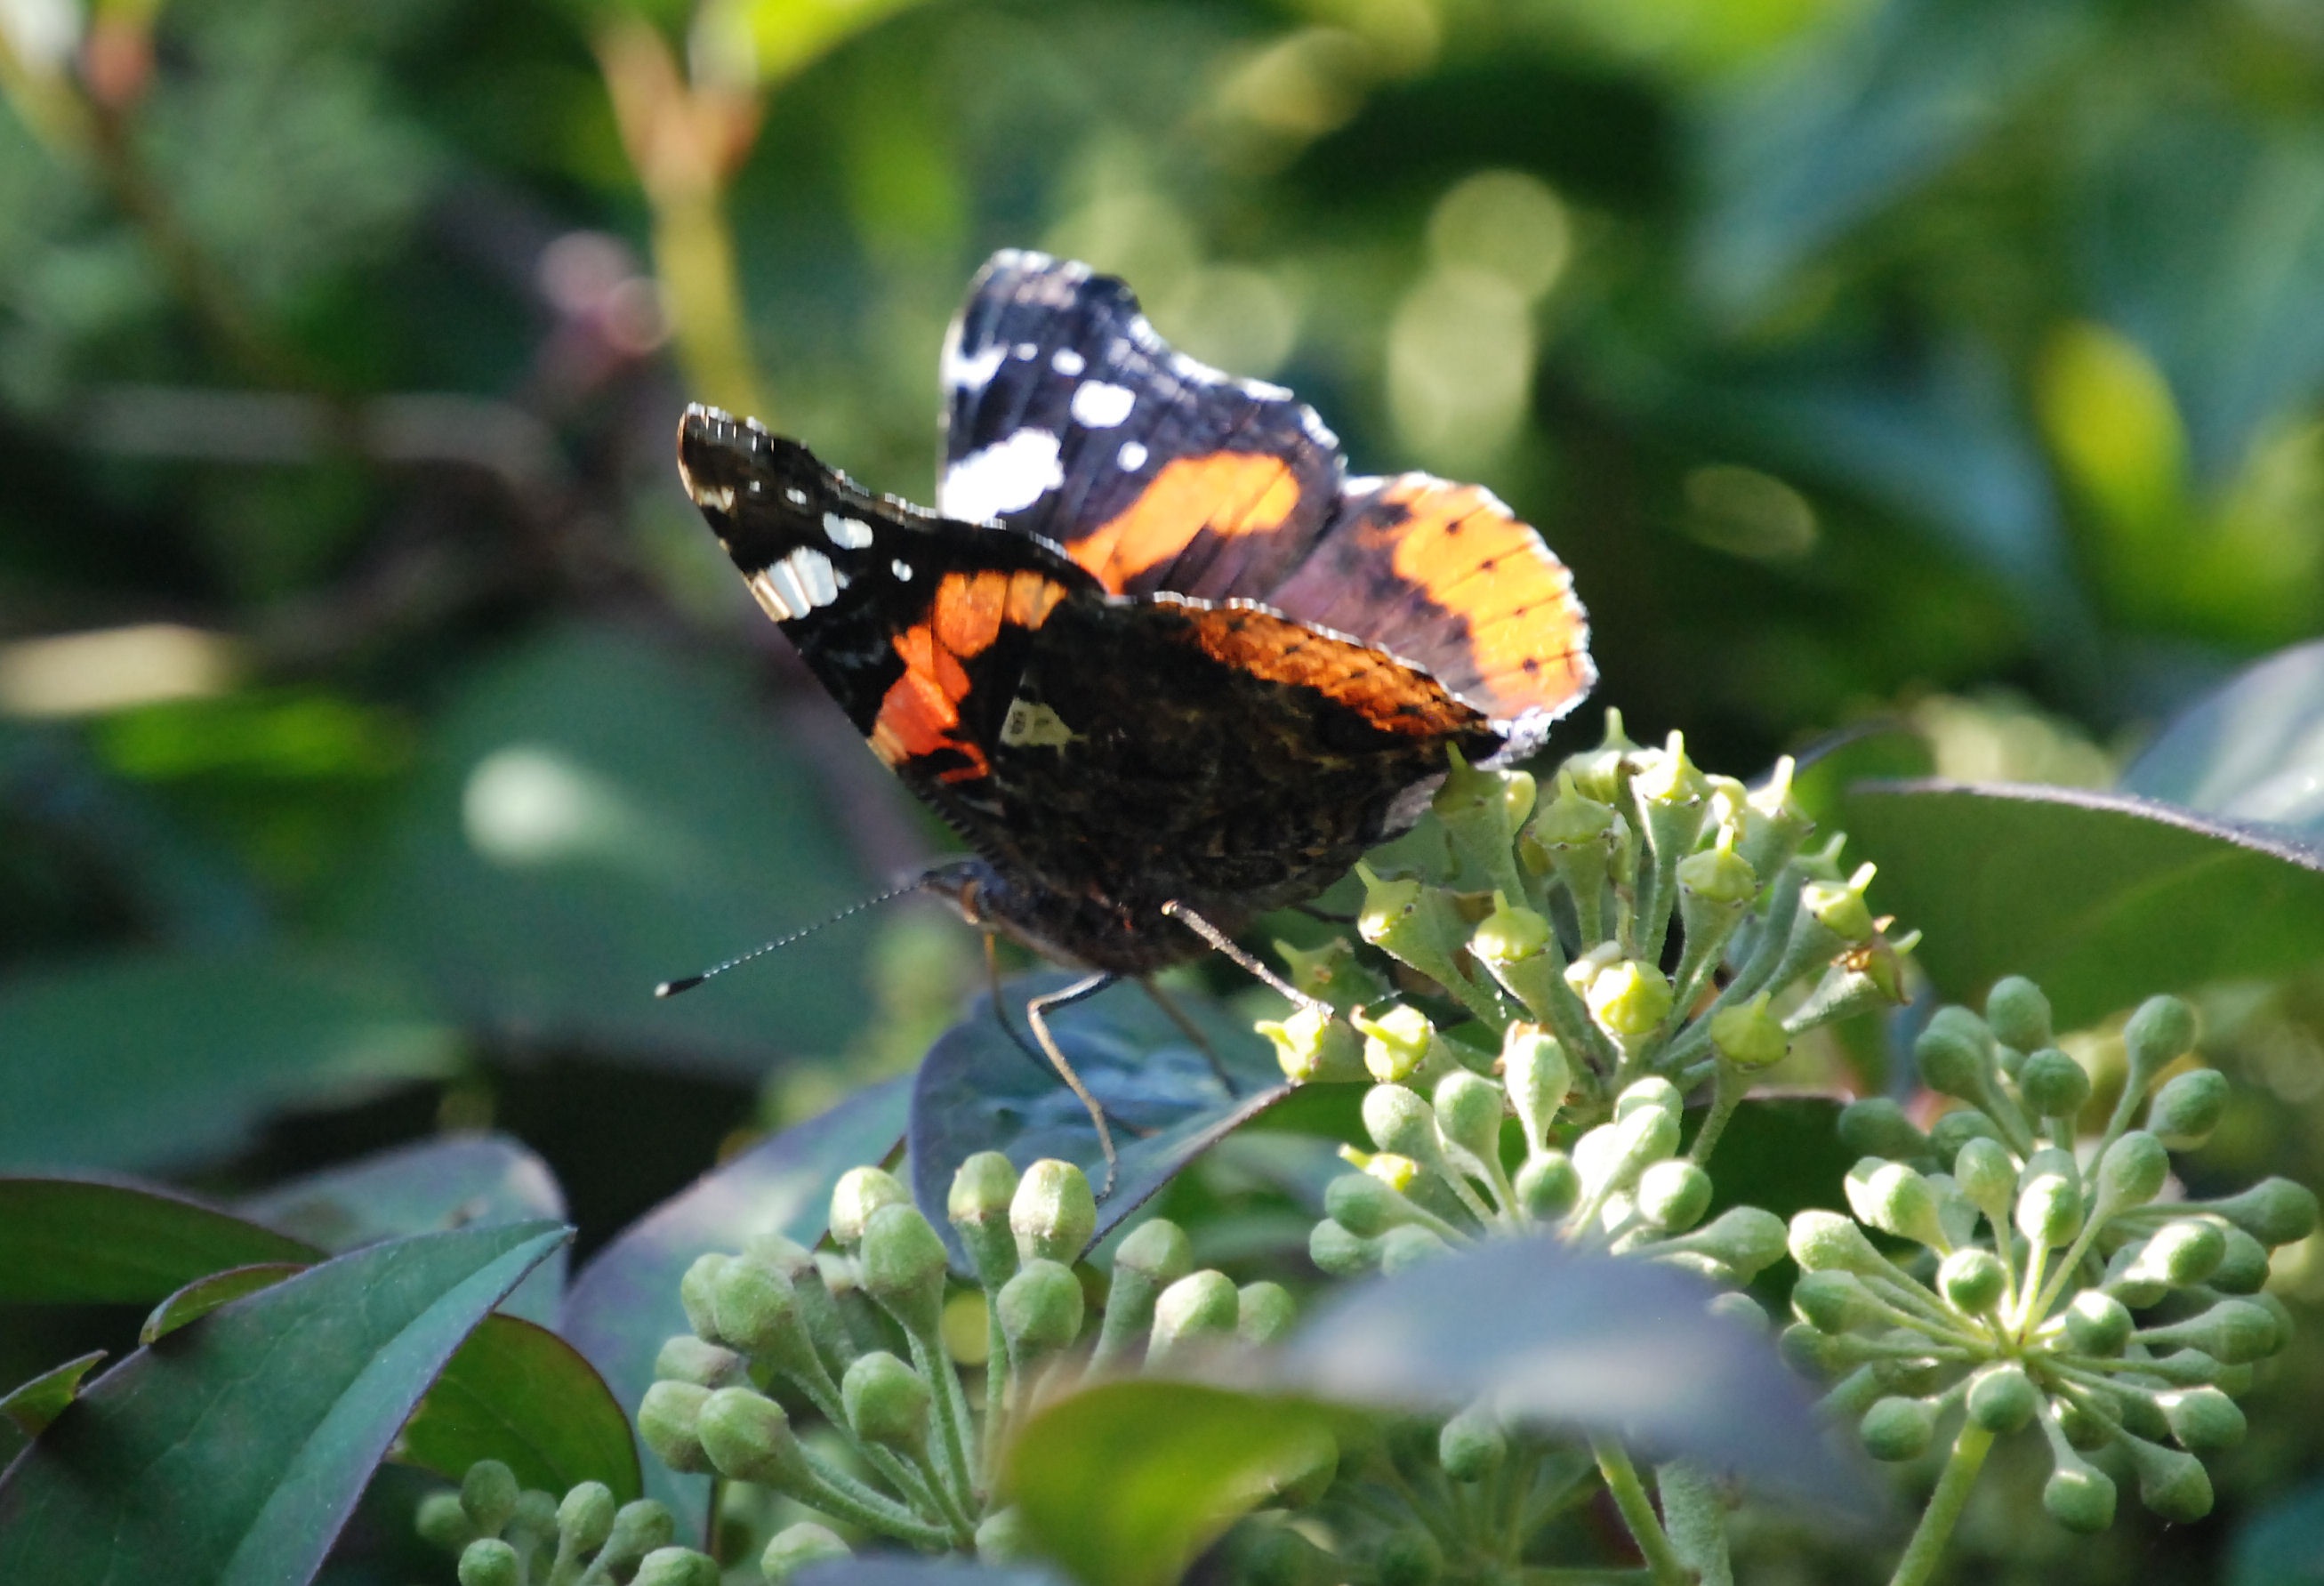
nature, outdoor, wing, flower, wildlife, wild, insect, small, bug, botany, butterfly, colorful, flora, fauna, invertebrate, life, monarch butterfly, lepidoptera, entomology, bright, delicate, fragile, nectar, thorax, antennae, macro photography, metamorphosis, arthropod, proboscis, vanessa cardui, painted lady, pollinator, moths and butterflies